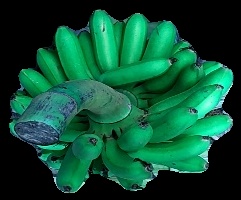
Variety: rasbale
Grade: grade1